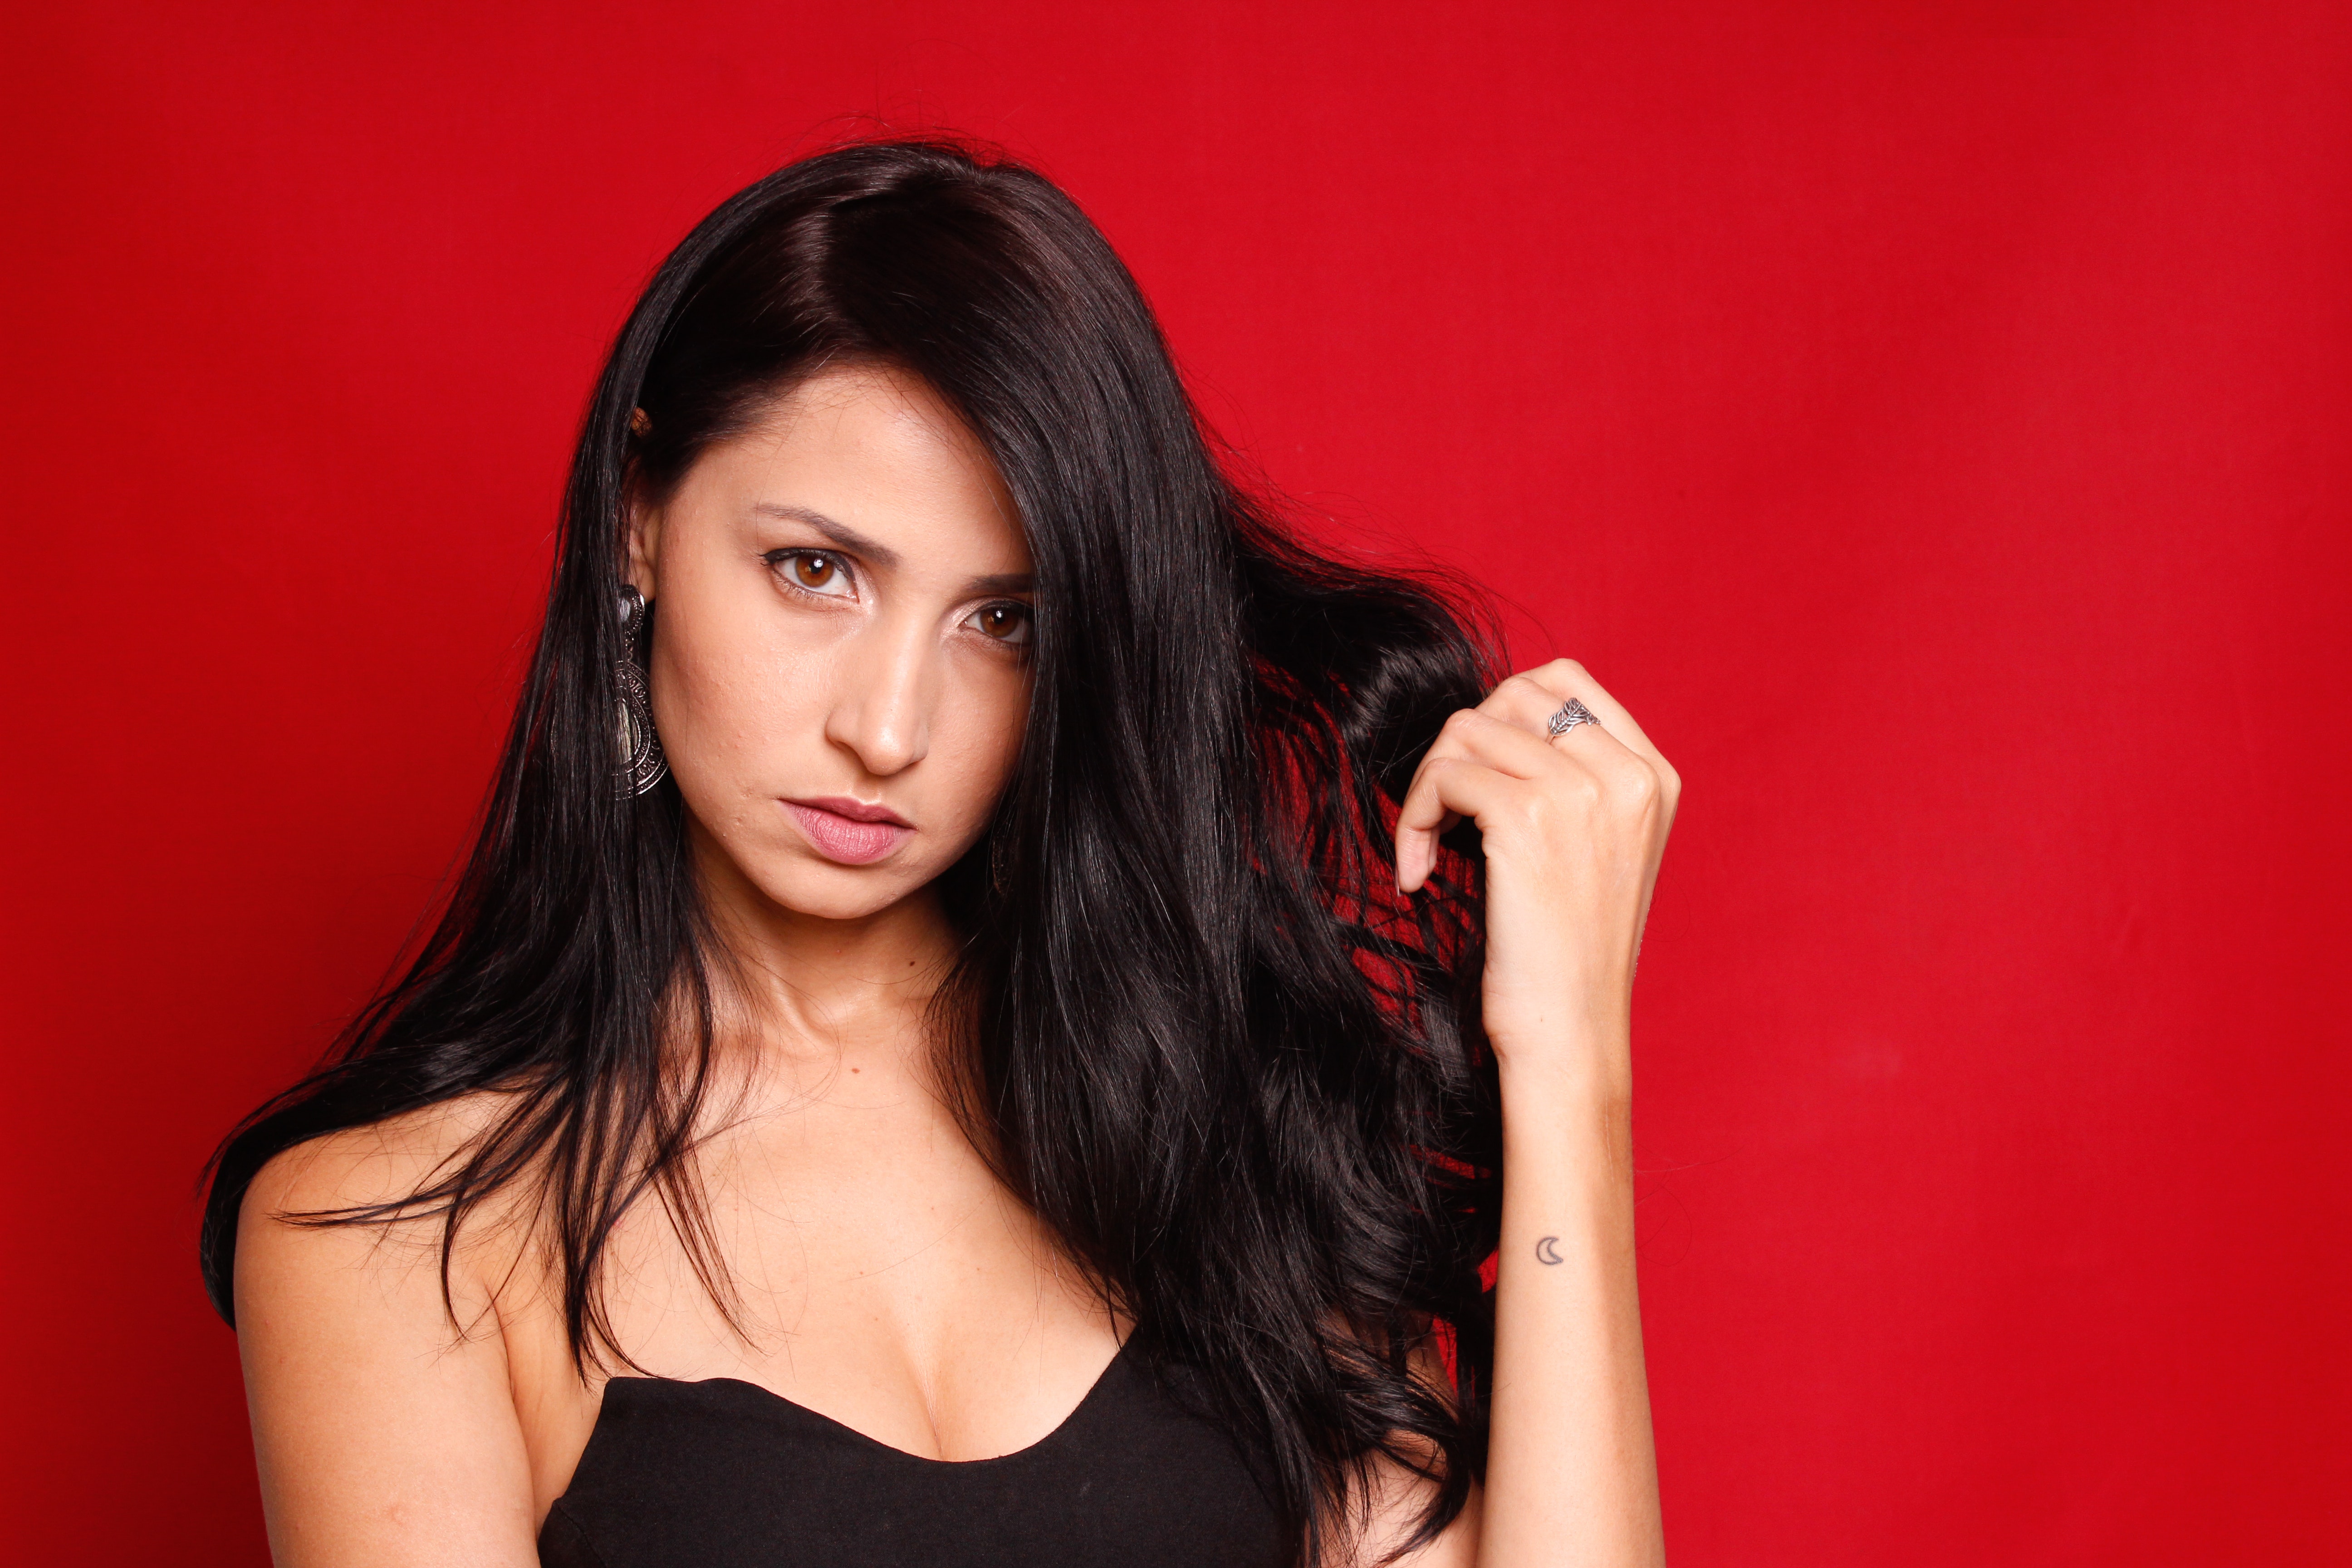
hair, face, black hair, beauty, red, hairstyle, skin, long hair, model, lip, eyebrow, photo shoot, chin, brown hair, cheek, forehead, shoulder, photography, fashion model, hand, Step cutting, smile, hair coloring, layered hair, eyelash